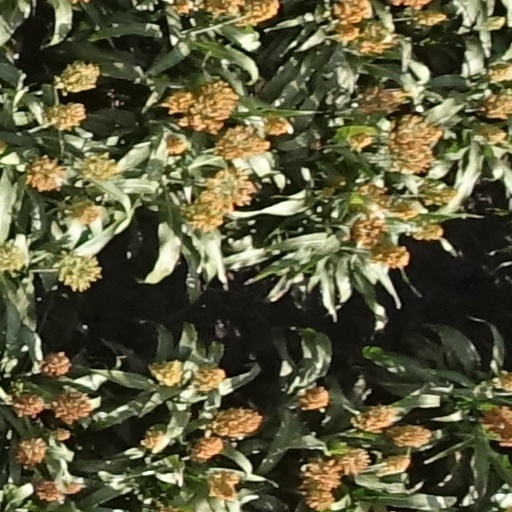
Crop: sorghum